Russian Orthodox Church Outside of Russia

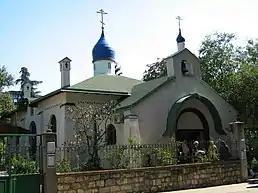

With the agreement of Patriarch Dimitrije of Serbia, between 21 November and 2 December 1921, the "General assembly of representatives of the Russian Church abroad" took place in Sremski Karlovci. It was later renamed as the "First All-Diaspora Council" and was presided over by Metropolitan Anthony.